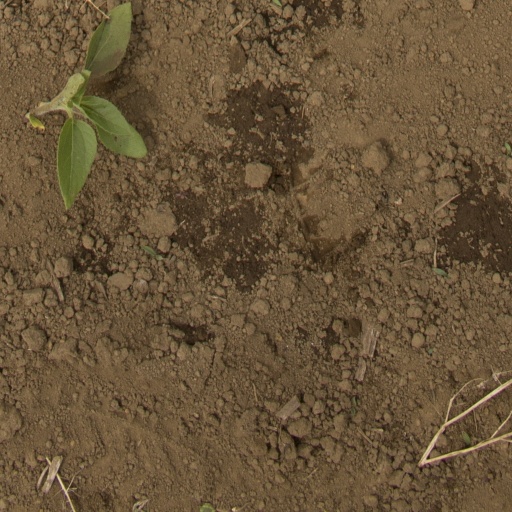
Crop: Jerusalem artichoke